Southern Alliance for Clean Energy

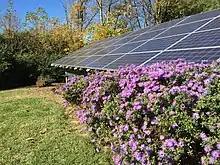
Solar panels in Tennessee

The Southern Alliance for Clean Energy (SACE) is a nonprofit advocacy group that promotes the use of clean energy in the southeastern United States.